Puerto Ricans in the Vietnam War

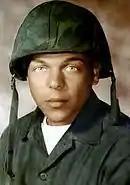
PFC Jose Ramon Sanchez

PFC Humberto Acosta-Rosario was born and raised in the city of Mayagüez, Puerto Rico, which is located in the western coast of Puerto Rico. He joined the Army after graduating from high school. He was a member of Company B, 1st Battalion, 5th Infantry (Mechanized); 25th Infantry Division. On August 22, 1968, Acosta-Rosario accompanied some members of his unit during a reconnaissance mission. His unit was attacked by PAVN regulars in the vicinity of Bến Củi Rubber Plantation, east of Tay Ninh City, Tay Ninh Province. His unit, Company B, was forced to withdraw from the battlefield under heavy enemy attack. The unit regrouped and discovered that Acosta-Rosario and another machine gunner, PFC Philip T. DeLorenzo, Jr., were missing. Acosta-Rosario's platoon sergeant stated that he believed Acosta-Rosario had been hit by enemy fire prior to the unit's withdrawal.